John Pulman

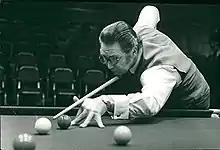

Herbert John Pulman (12 December 192325 December 1998) was an English professional snooker player who was the World Snooker Champion from 1957 to 1968. He first won the title at the 1957 Championship and retained it across seven challenges from 1964 to 1968, three of them against Fred Davis and two against Rex Williams. When the tournament reverted to a knockout event in 1969, he lost 18–25 in the first round to the eventual champion John Spencer. After finishing as runner-up to Ray Reardon in 1970, Pulman never again reached the final, although he was a losing semi-finalist in 1977.